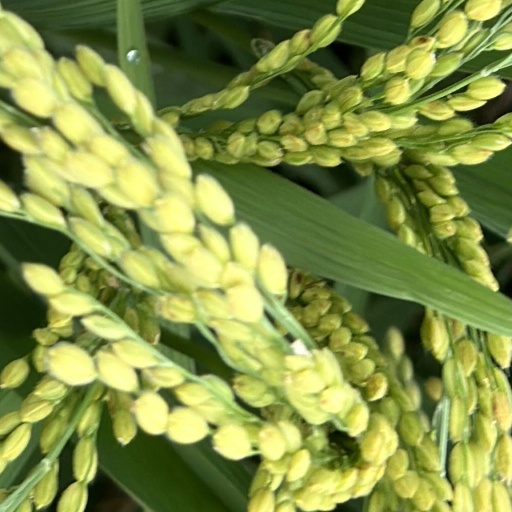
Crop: rice